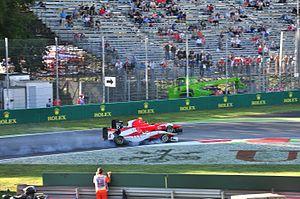
Photographie d'Esteban Ocon (n°6) dépassant Emil Bernstorff (n°15) à Monza en GP3 Series en 2015.
Esteban Ocon, né le 17 septembre 1996 à Évreux, est un pilote automobile français. Vainqueur du championnat d'Europe de Formule 3 en 2014 puis du championnat de GP3 Series 2015, il fait ses débuts en Formule 1 l'année suivante, au sein de l'écurie Manor Racing ; et devient, à 19 ans et 345 jours, le plus jeune Français à prendre le départ d'une épreuve de Formule 1.